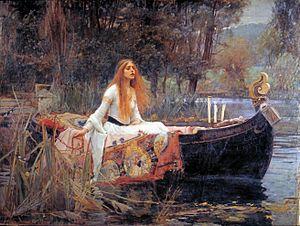
La fée, être légendaire issu des croyances populaires, est abondamment représentée dans l'art et la littérature. Les premières remontent à l'Occident médiéval, époque qui voit la naissance littéraire des fées Morgane, Viviane, ou encore Mélusine, toutes issues de traditions orales plus anciennes, grâce à des auteurs comme Marie de France et Chrétien de Troyes. Leur succès est éclipsé par les thèmes de la mythologie greco-romaine à l'arrivée de la Renaissance, mais les fées connaissent à nouveau une vague de popularité grâce au Songe d'une nuit d'été de William Shakespeare à la fin du XVIᵉ siècle, puis dans les contes de fées des XVIIᵉ et XVIIIᵉ siècles. Au XIXᵉ, le romantisme littéraire, et la renaissance celtique profitent à nouveau aux fées. La collecte des traditions folkloriques, l'intérêt pour les mythes, contes et légendes gagnent toute l'Europe, de même que les créations originales incluant des personnages féeriques. L'époque victorienne voit la naissance de la peinture féerique. Le XXᵉ siècle et ses productions « d'une extraordinaire richesse » incluent notamment la fée Clochette, devenue une icône de la culture populaire, mais aussi de nombreux films des studios Disney.